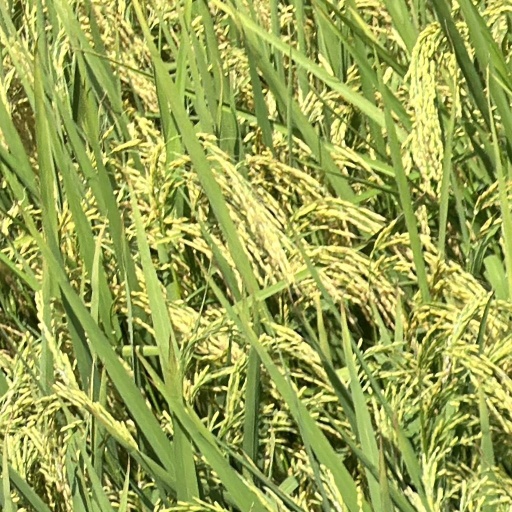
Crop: rice